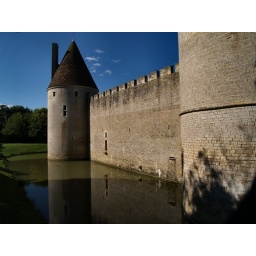
Small castle with water in the moat along a small country road, southern France